Droughts in the United States

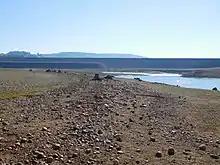
Folsom Lake reservoir during the California drought in 2015

The earliest and longest drought discussed in the literature is the "Altithermal Long Drought", which some scholars now believe was in reality two severe shorter droughts (ca. 7000-6500 BP and 6000-5500 BP), separated by an interval. Other early notable droughts in North America include the Fairbank Drought of 500 BC and the Whitewater Drought of 330 C.E.